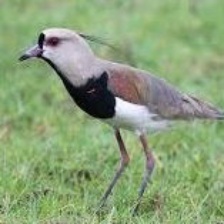
Species: ANDEAN LAPWING
Scientific name: VANELLUS RESPLENDENS